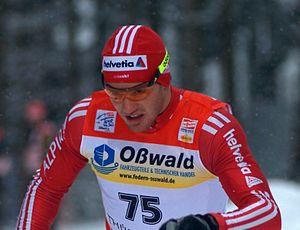
Dario Cologna, né le 11 mars 1986 à Santa Maria Val Müstair, est un fondeur suisse qui a commencé sa carrière en 2002. Il est l'un des meilleurs fondeurs de l'histoire. Premier Suisse à remporter un titre olympique, à l'occasion du quinze kilomètres libre en 2010, il remporte deux autres titres olympiques quatre ans plus tard lors des Jeux de Sotchi, sur le skiathlon et le quinze kilomètres classique. Lors du quinze kilomètres libre des Jeux de 2018 de Pyeongchang, il devient le premier fondeur de l'histoire à remporter trois titres sur la même distance